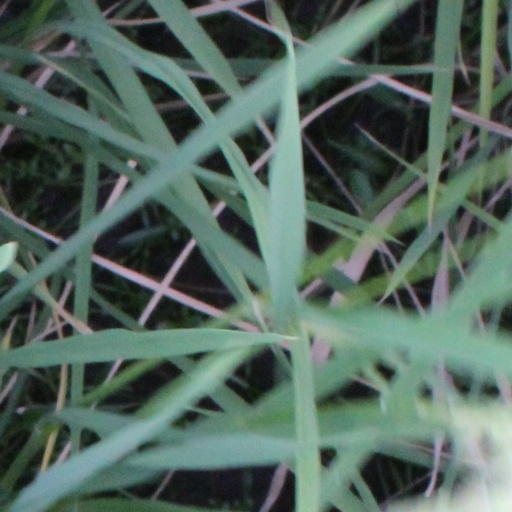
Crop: rice